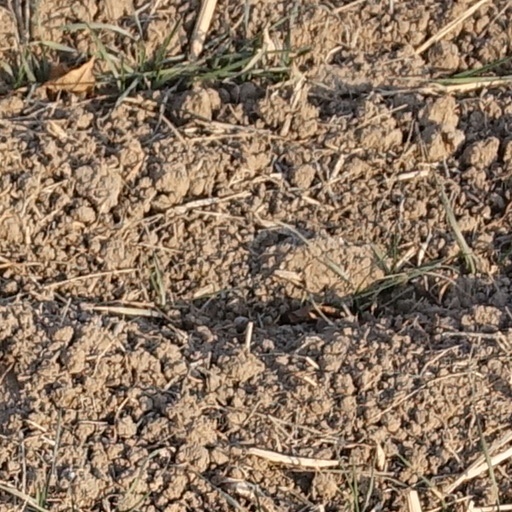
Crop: wheat